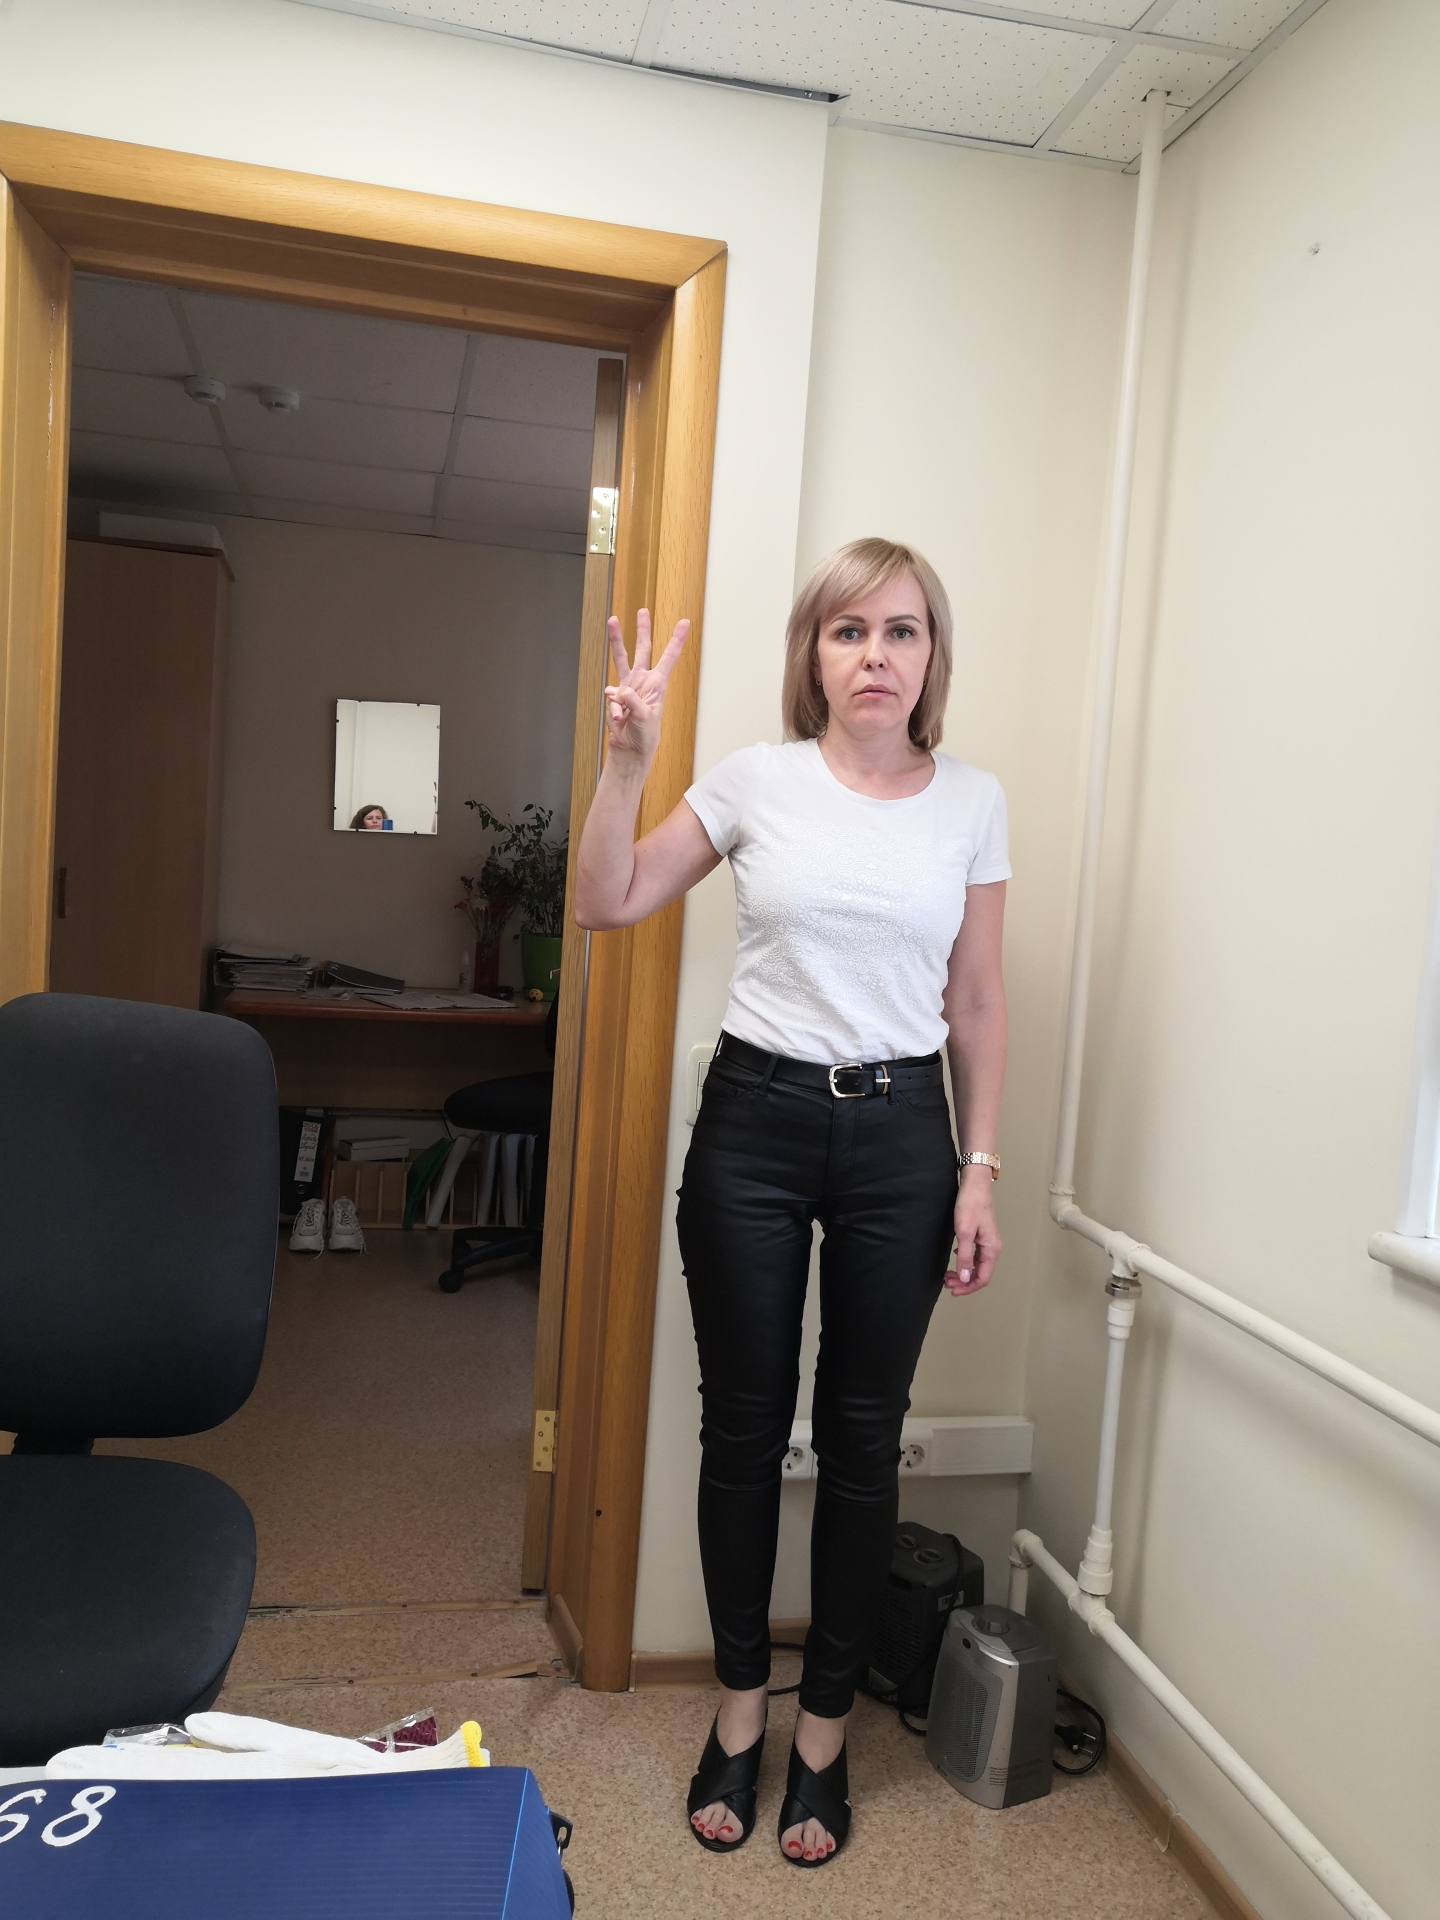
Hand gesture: three